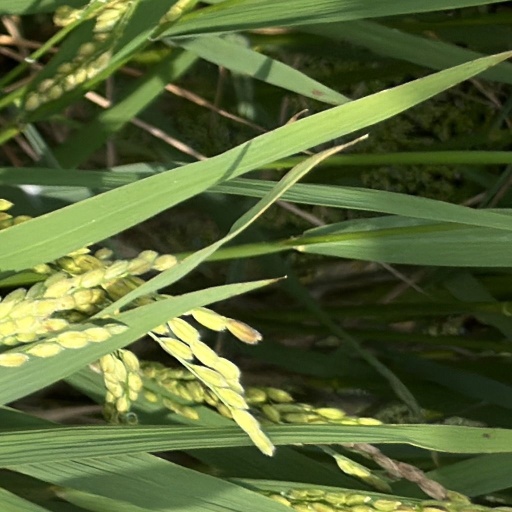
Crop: rice